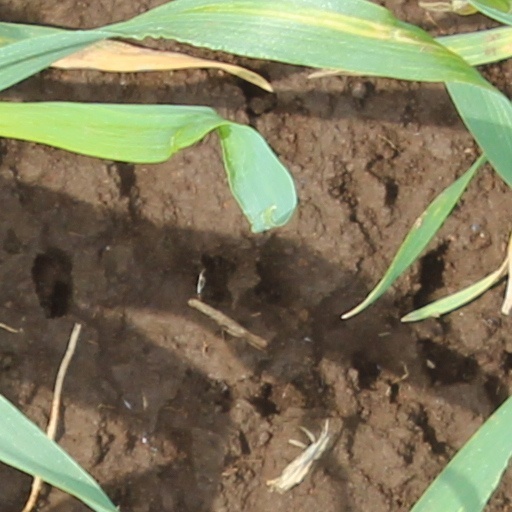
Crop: wheat